Johnny Cash

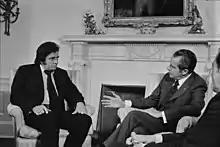
Cash promoting prison reform during his meeting with President Richard Nixon in the Oval Office at the White House in July 1972

Later, on "The Johnny Cash Show", he continued telling stories of Native-American plight, both in song and through short films, such as the history of the Trail of Tears.